Spira Mirabilis (film)

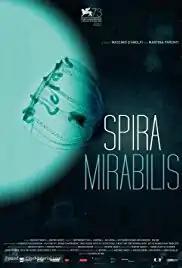
Film poster

Spira Mirabilis is a 2016 Italian documentary film directed by Massimo D'Anolfi and Martina Parenti. It was selected to compete for the Golden Lion at the 73rd Venice International Film Festival.